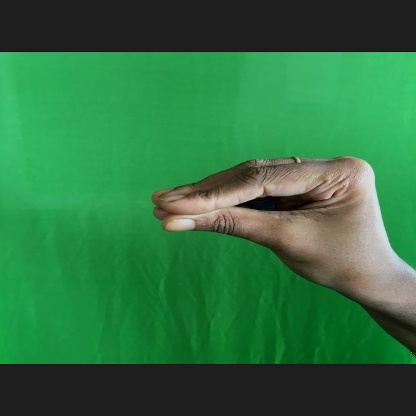
Mudra: Mukulam